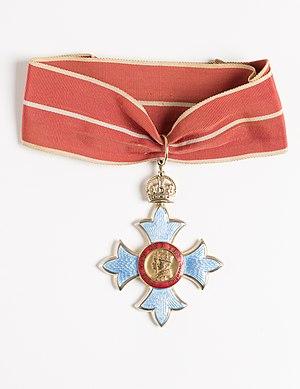
Ruth Jane Lea, née le 22 septembre 1947 près de Lymm dans le Cheshire, est économiste financière britannique travaillant pour les médias et le secteur financier de la Cité.
Oliver James Dowden, né le 1ᵉʳ août 1978 à St. Albans, homme politique britannique, est membre du parti Conservateur.